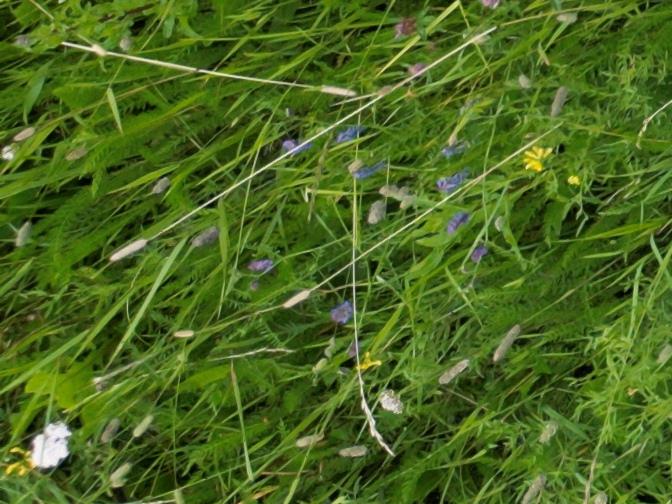
Flowers visible:  daisy flowers, yarrow flowers